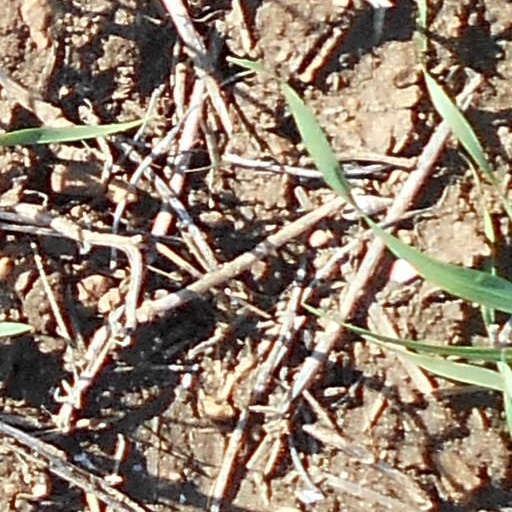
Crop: wheat